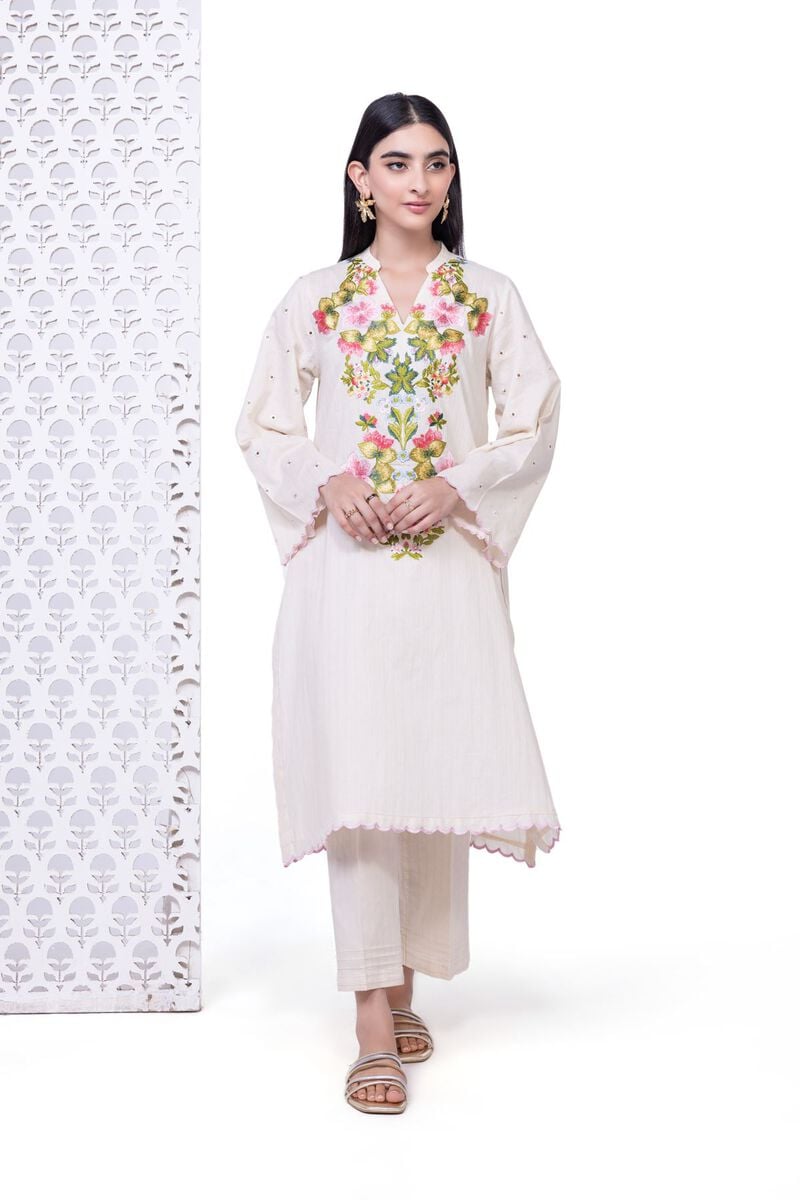
ivory multi embroidered kurta set